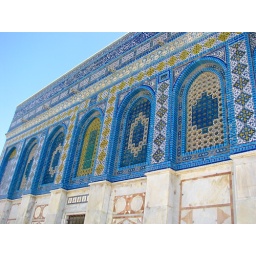
he oldest existing islamic building in the world, located on the temple mount in the old city, jerusalem